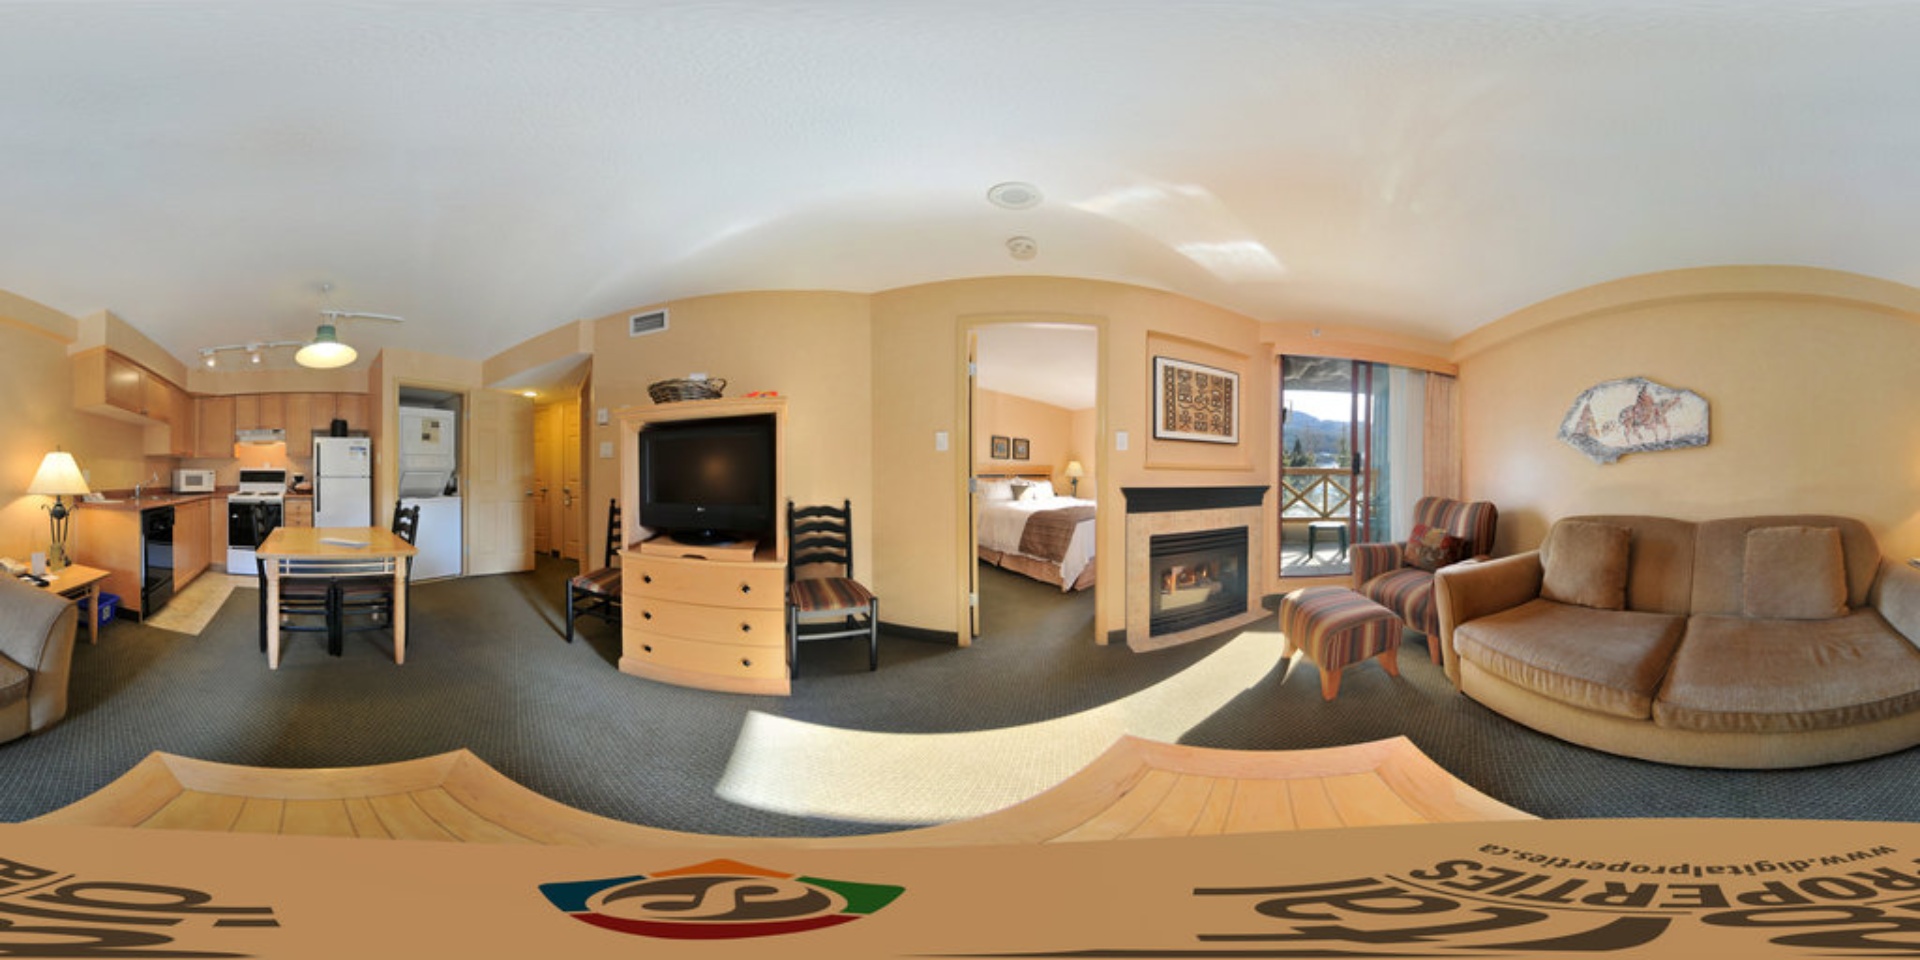
Referred object: the white refrigerator by the kitchen table

Referred object: turn right to find the large brown sofa

Referred object: the TV cabinet opposite the sofa